San Vito dei Normanni

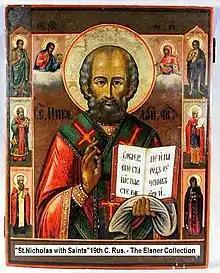
Saint Nicholas

Rezza (from Retia in Latin, meaning network), is a type of shade used to protect houses' front doors mostly from direct sunlight but also from rain and wind. Rezze are made by thin plates of wood placed horizontally and parallel to each other, with few millimeters between one another. These shades are usually either purple, green, yellow, brown or beige. A traditional expression from San Vito is "vecchia cretu la rezza", literally meaning "older woman behind the shade" but indeed referring to someone who likes to spy on others without being seen.